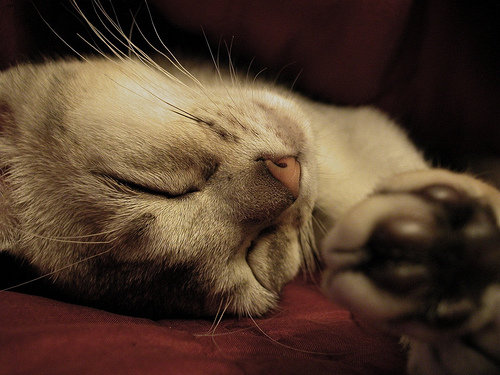
Breed: abyssinian